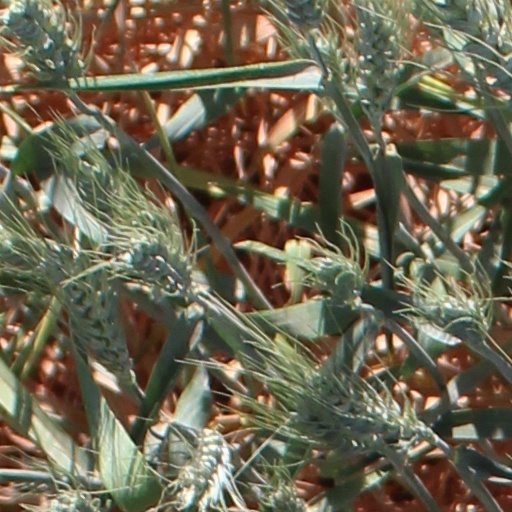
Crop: wheat